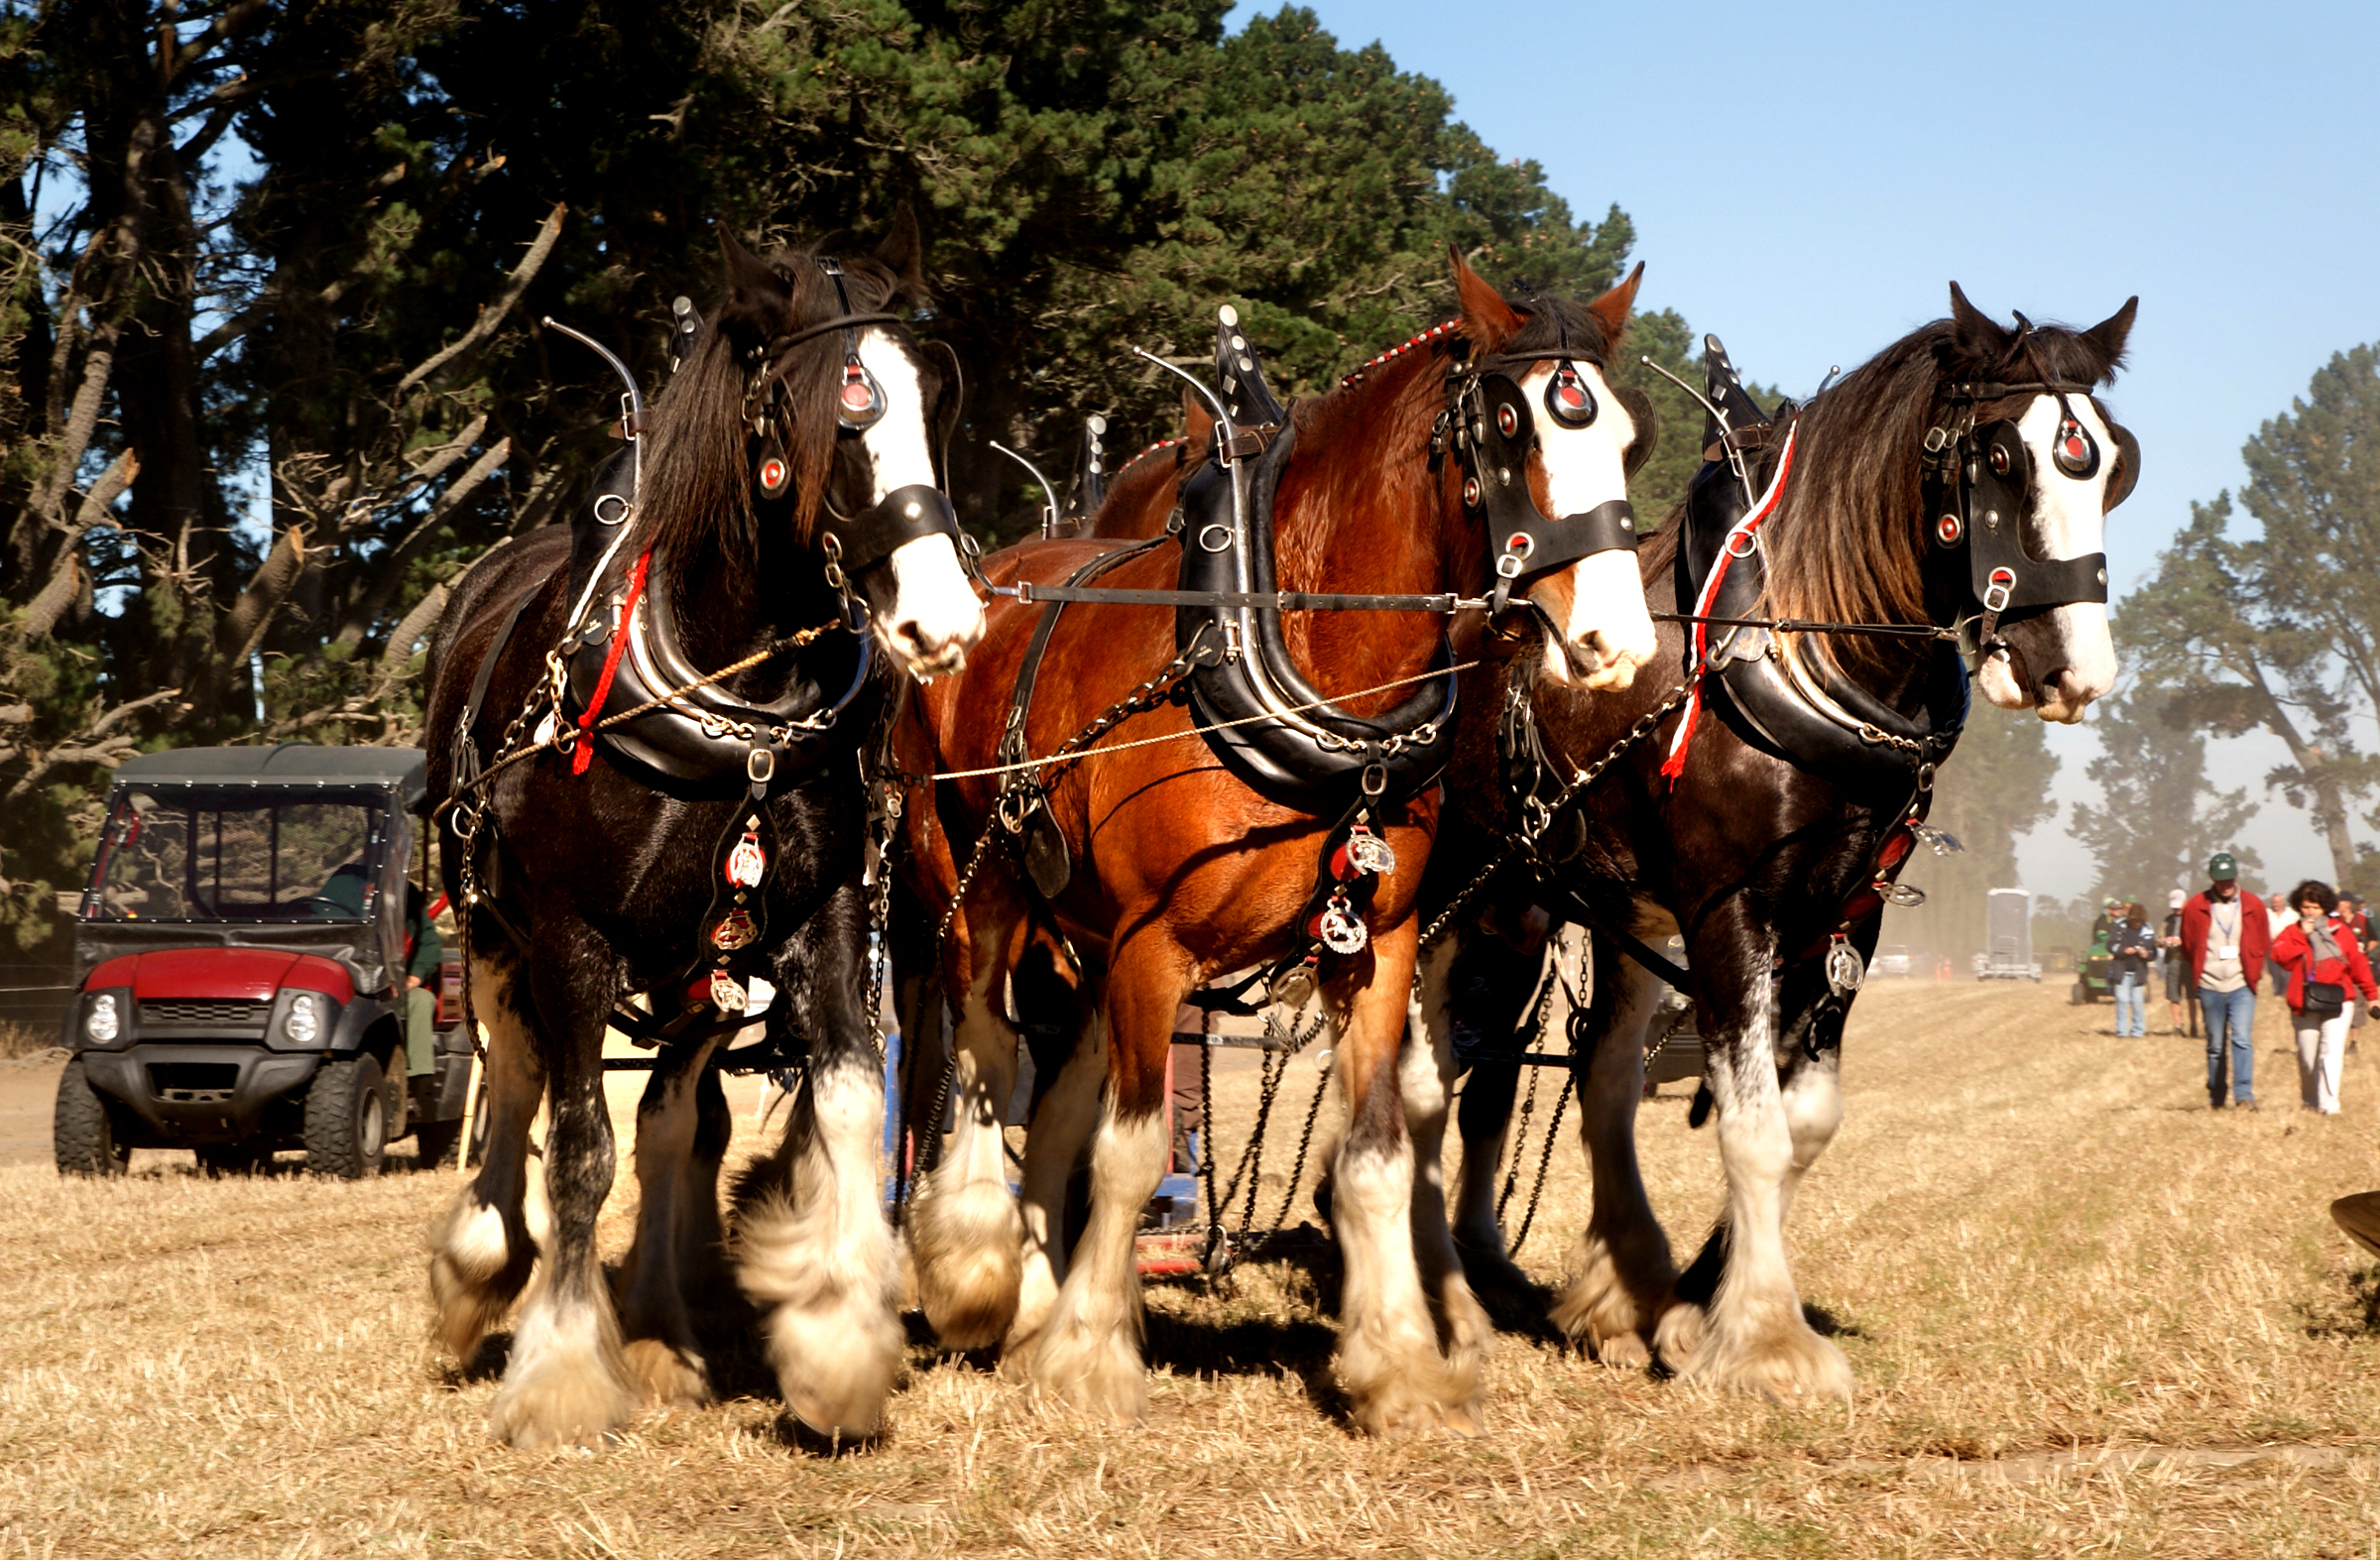
vehicle, horse, stallion, horses, mare, carriage, sonyalpha, clydesdales, horseshows, countryfairs, draughthorses, equestrianism, pack animal, horse like mammal, horse harness, animal sports, equestrian sport